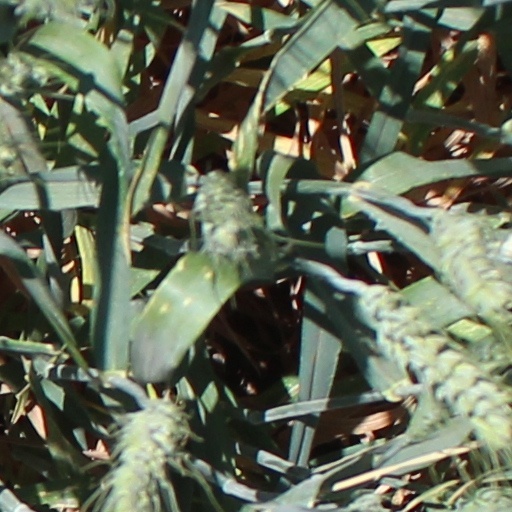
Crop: wheat